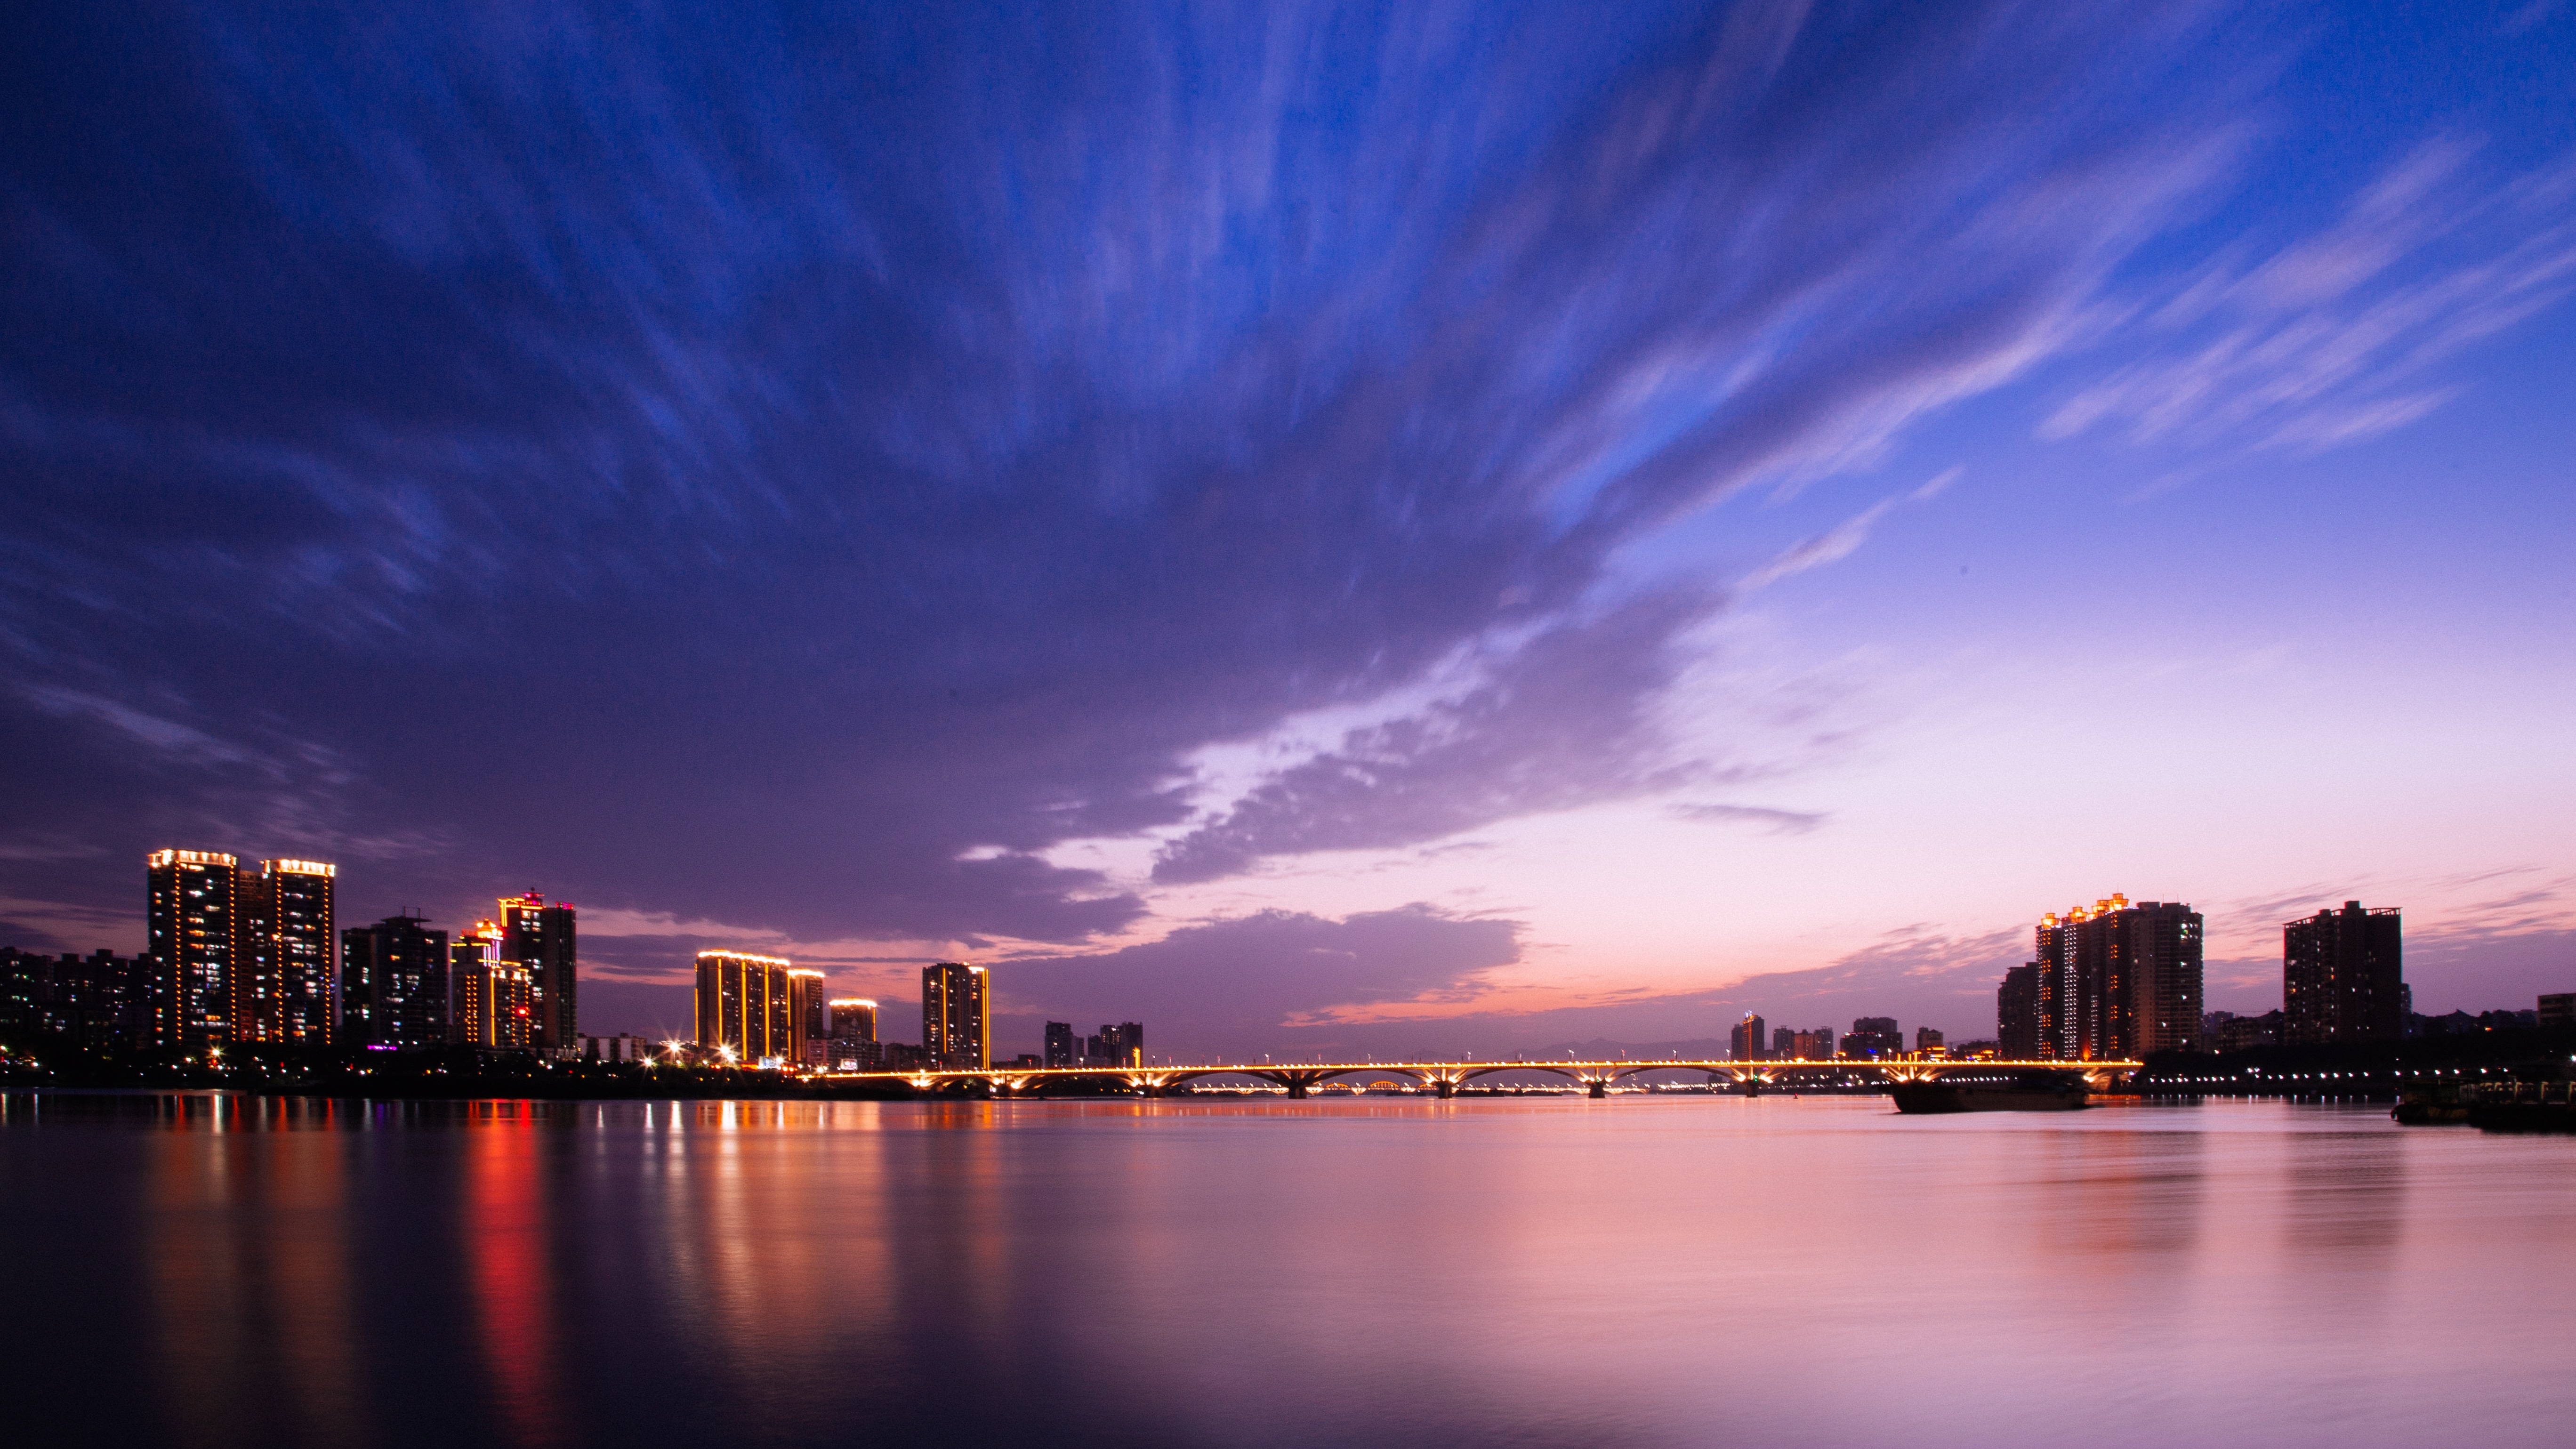
horizon, cloud, sky, sunrise, sunset, skyline, night, morning, dawn, city, atmosphere, skyscraper, cityscape, dusk, evening, reflection, afterglow, human settlement